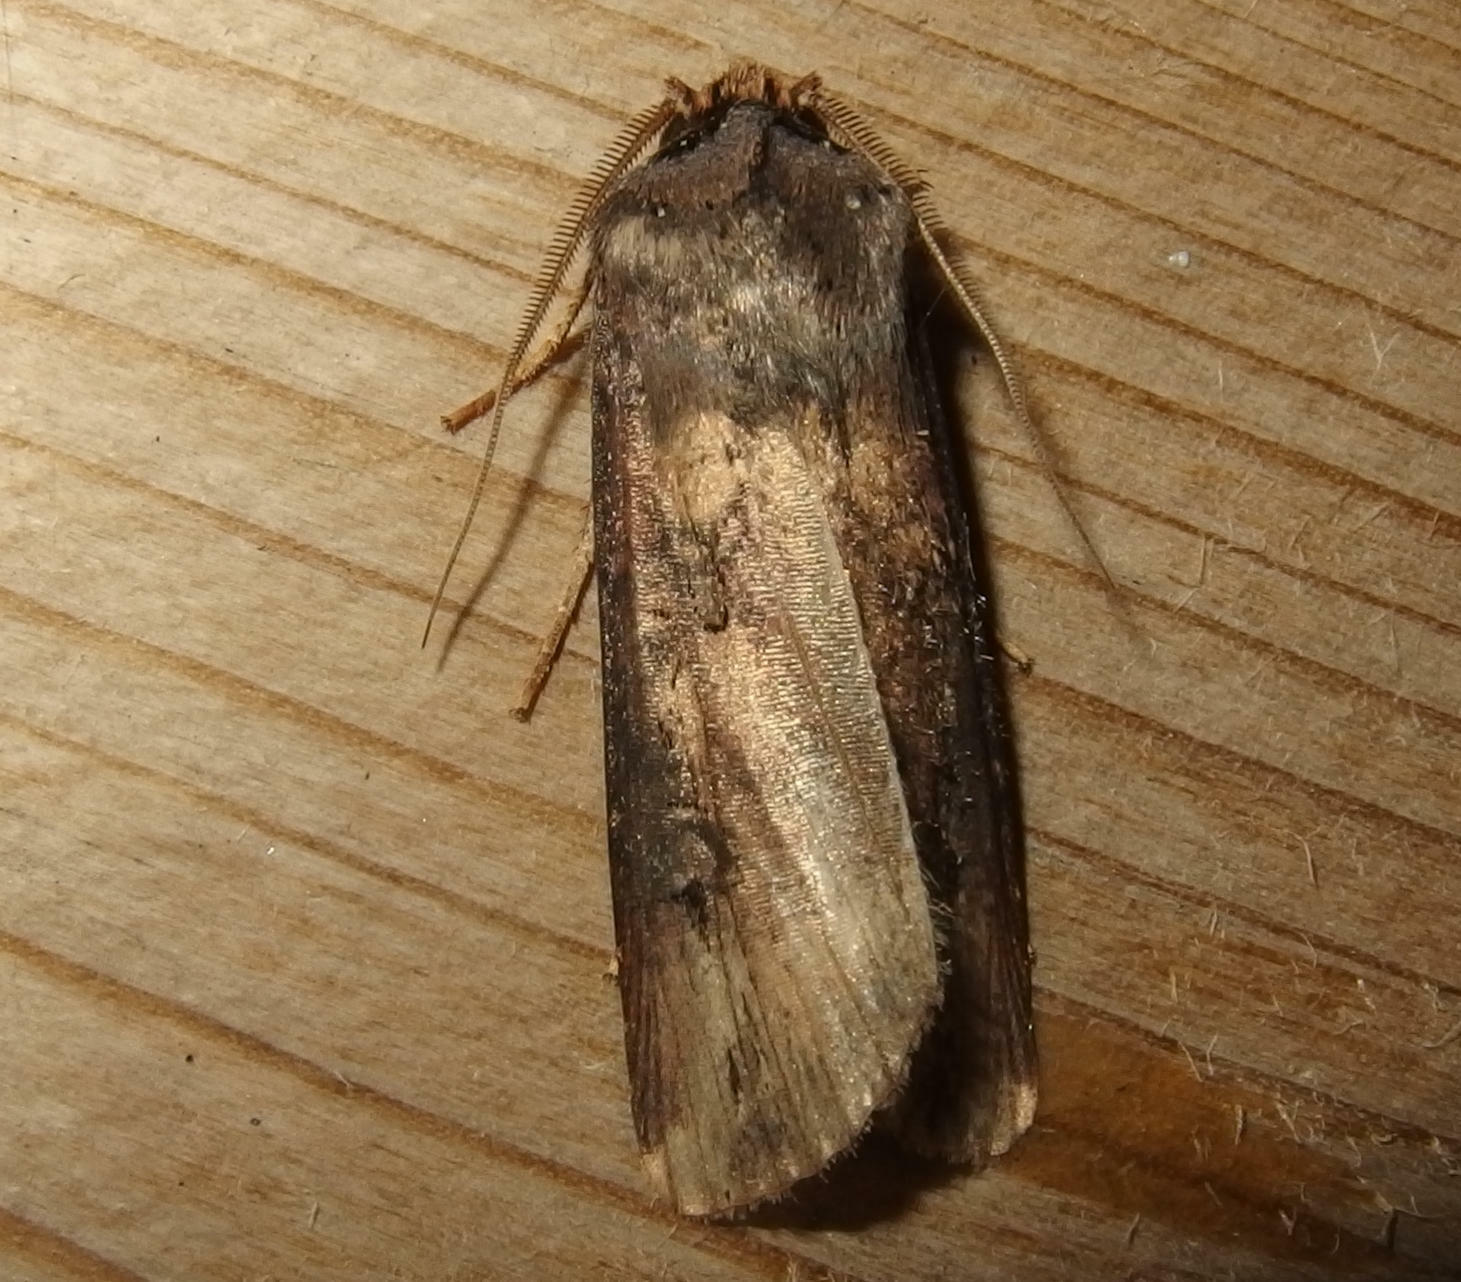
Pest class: cutworms